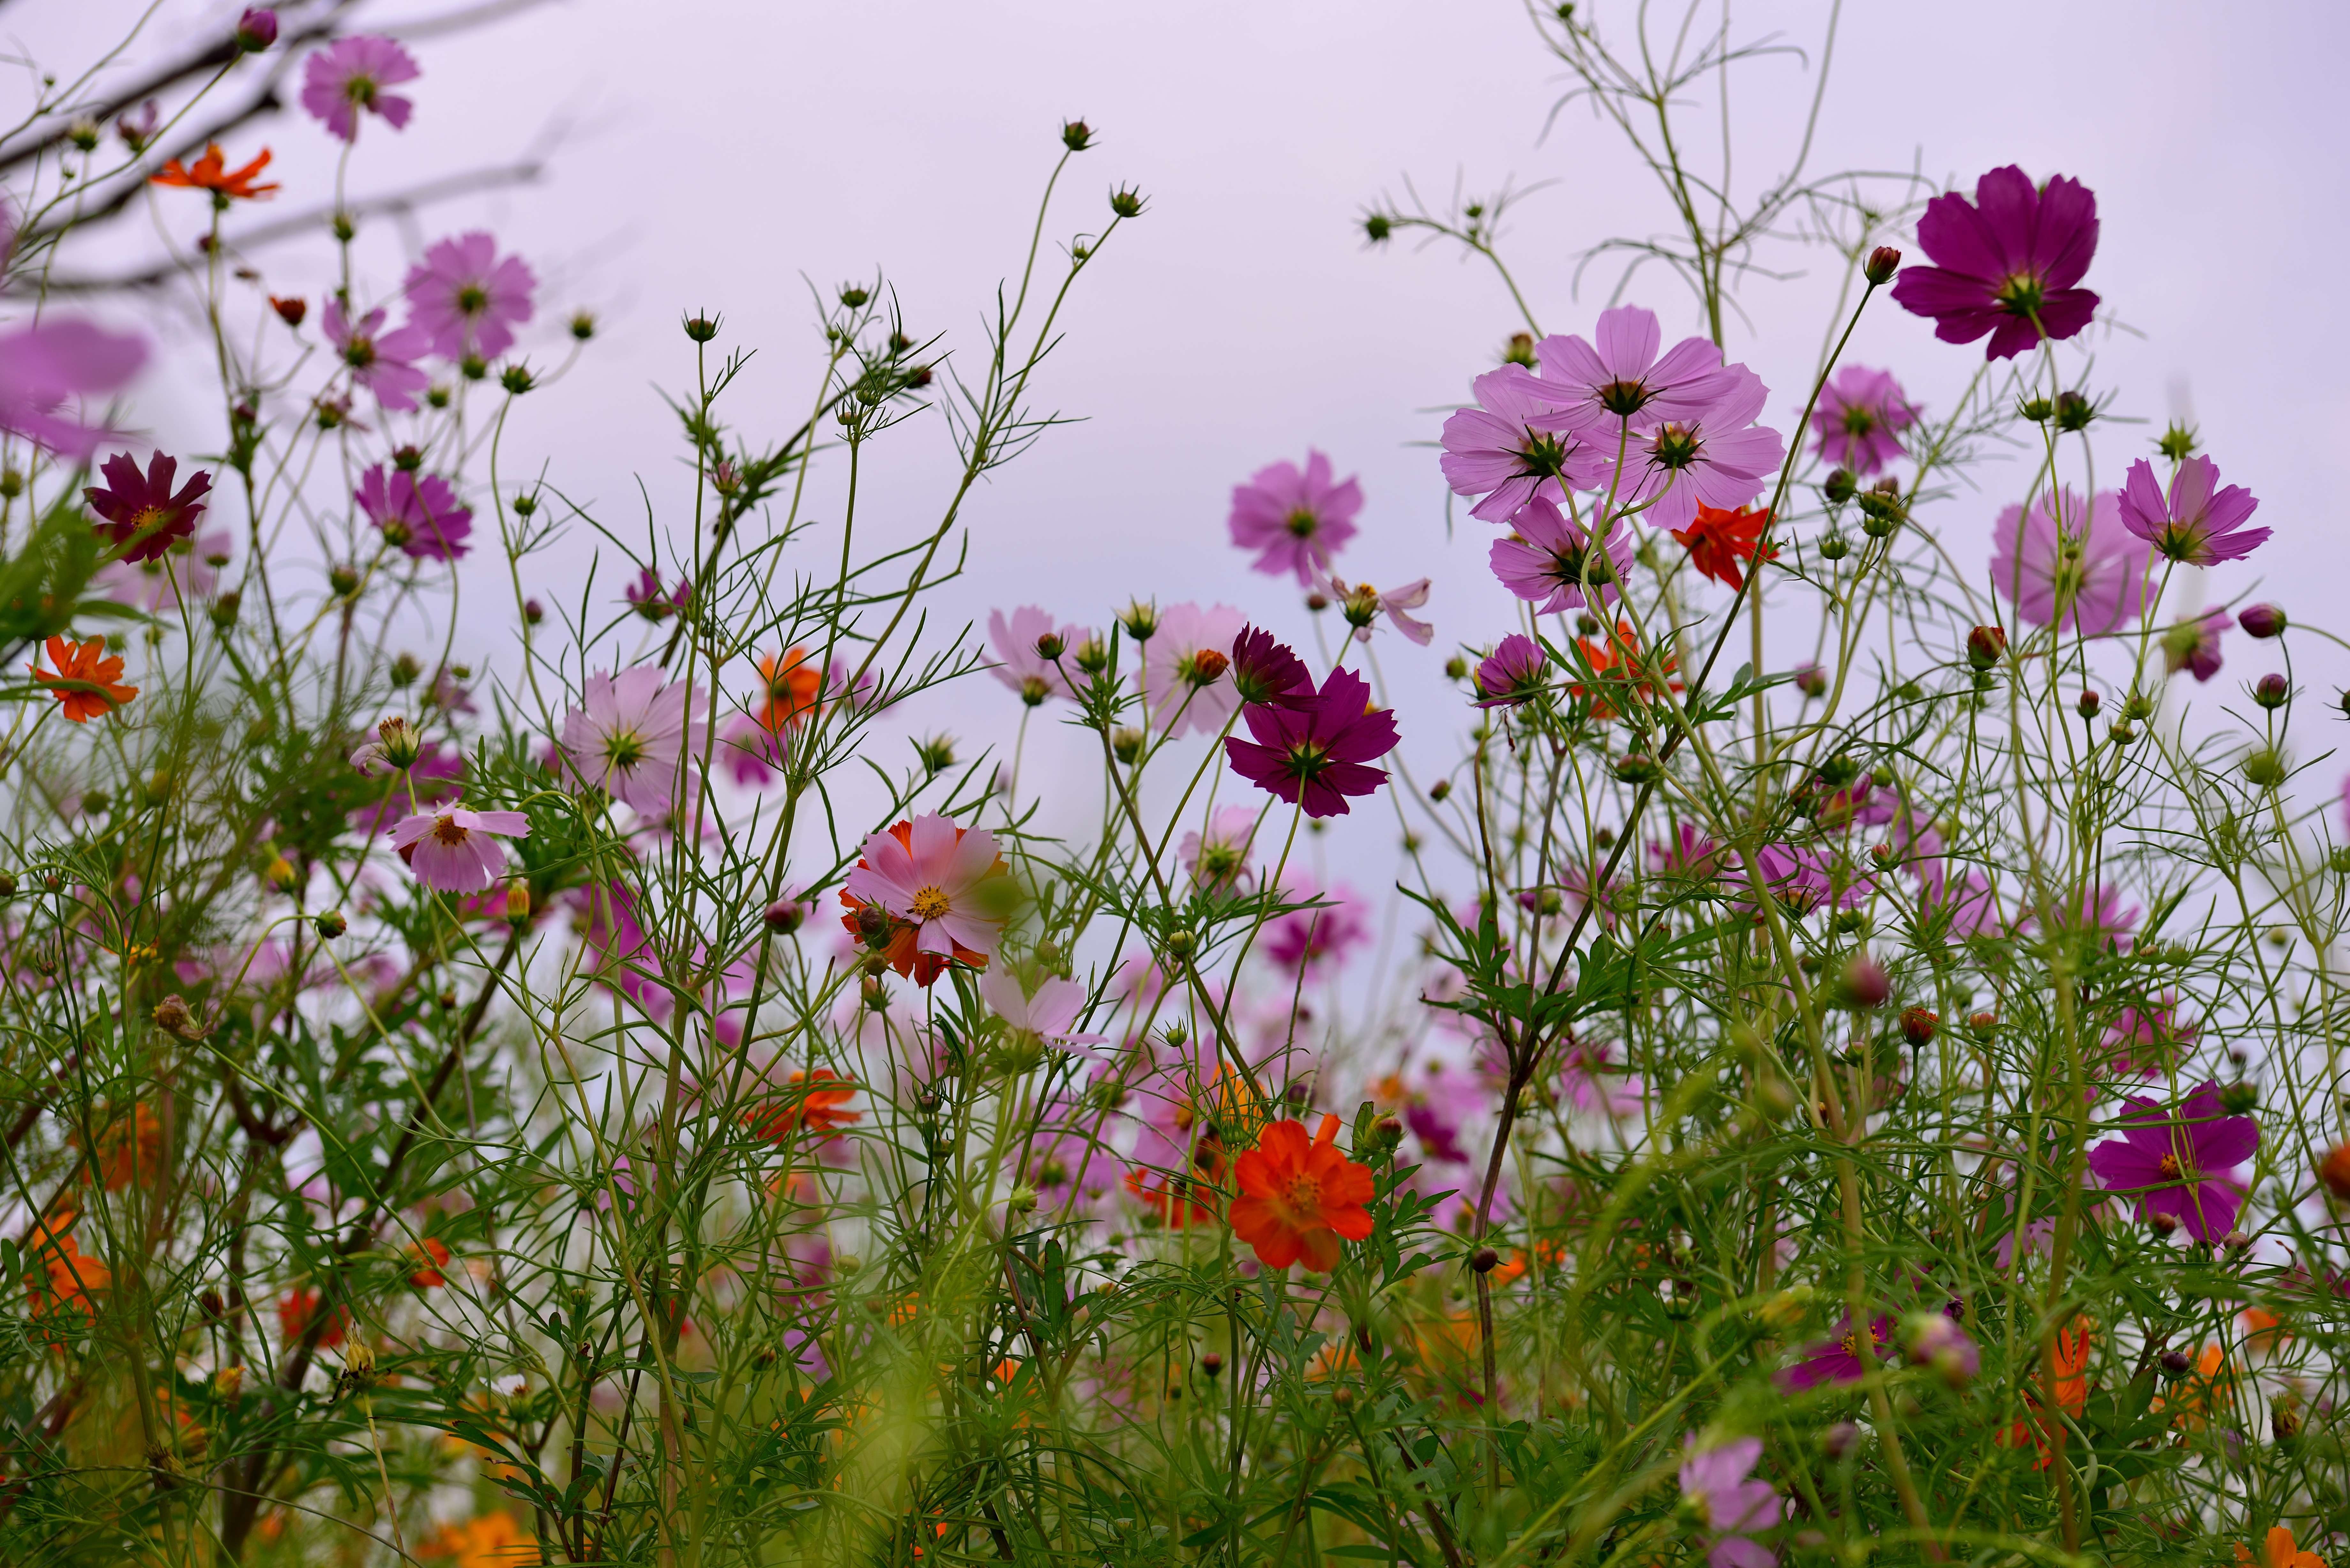
landscape, blossom, plant, meadow, cosmos, flower, petal, autumn, botany, flora, wildflower, tabitha, flowering plant, daisy family, land plant, garden cosmos, siheung sponge bone ecological park